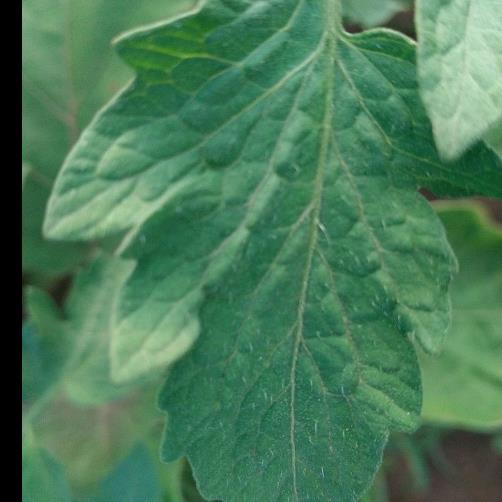
Crop: Tomato
Condition: healthy-leaf